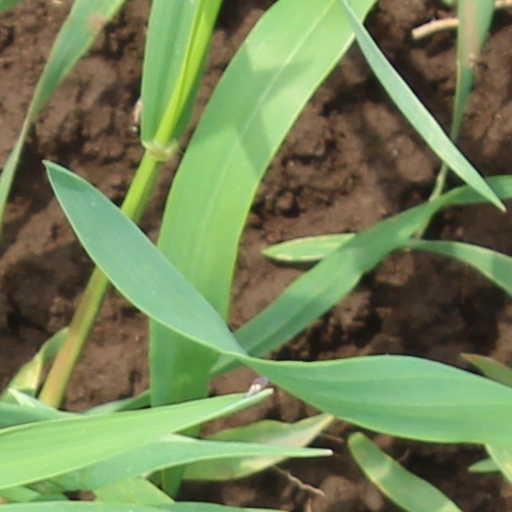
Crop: wheat